Answer in natural language. Consider the 3D positions of the objects in the scene and not just the 2D positions in the image. Is the centerpoint of  sleek black flatscreen smart tv (marked A) at a higher height than Doorway (marked B)? Choose between the following options: no or yes
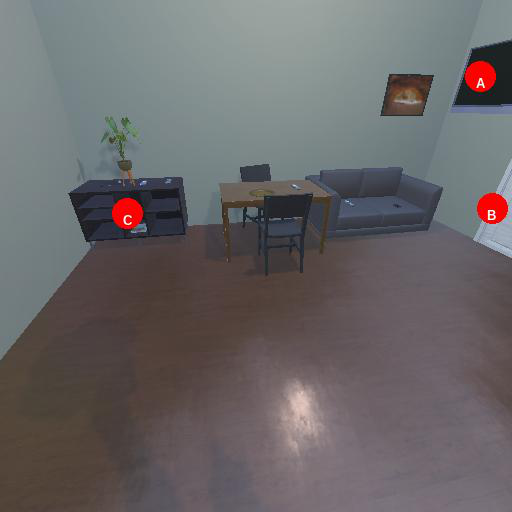
<answer>yes</answer>